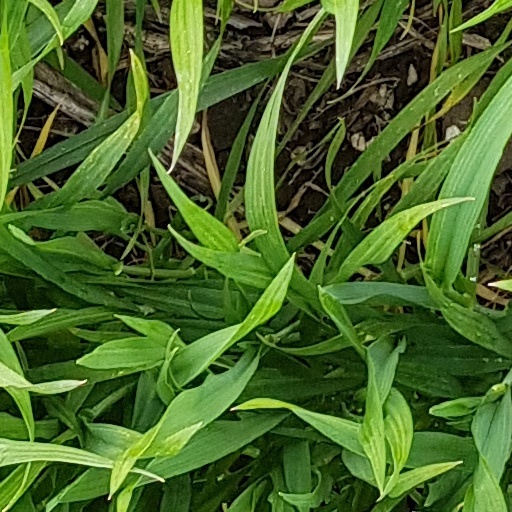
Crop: wheat